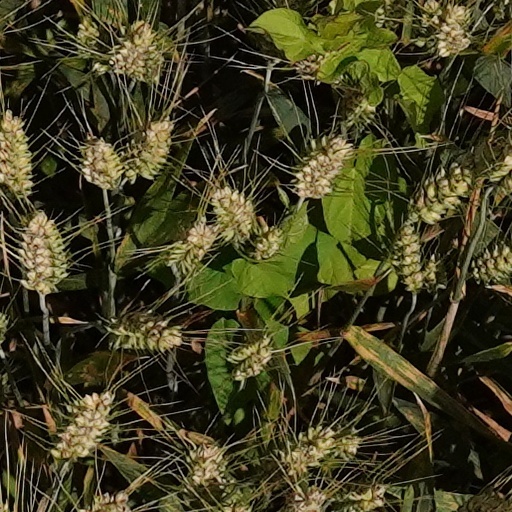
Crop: wheat